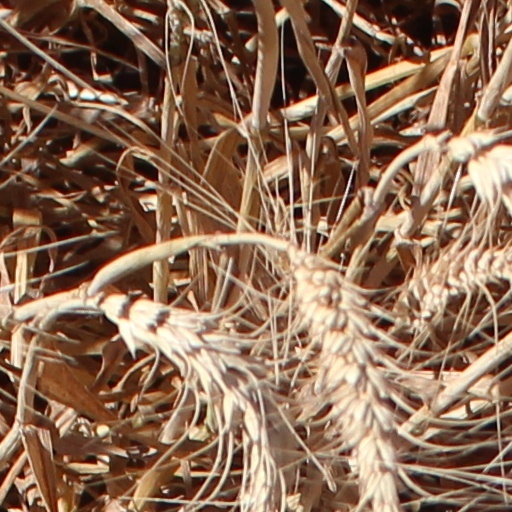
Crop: wheat